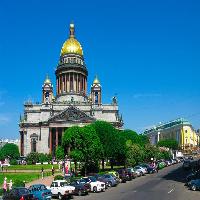
Weather: sun or clear